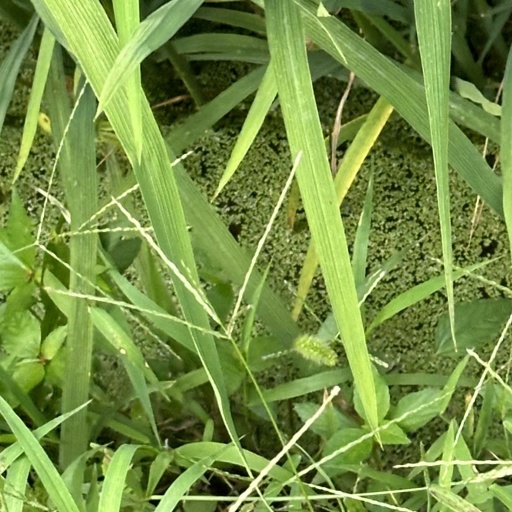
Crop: rice